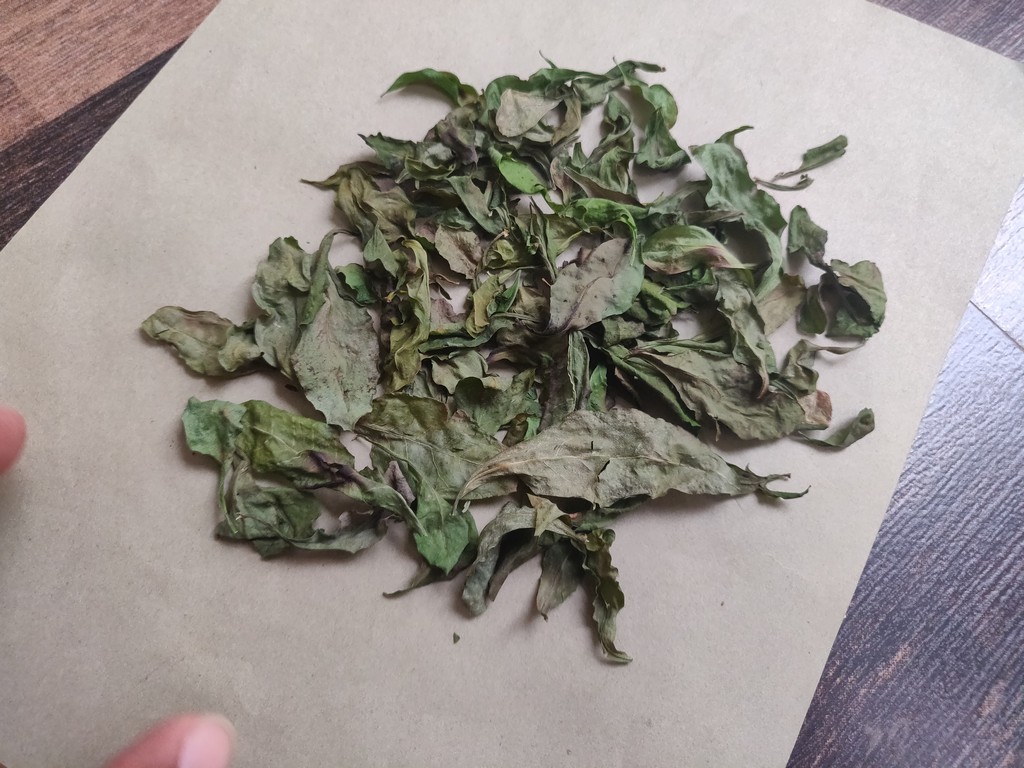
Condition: Dried
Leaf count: multiple
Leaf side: unknown